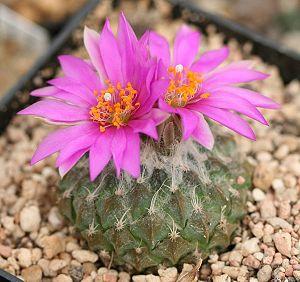
Pelecyphora est un genre de cactus à fleurs, de la famille des, qui regroupe des « plantes grasses » originaires du Mexique et dont l'aspect général évoque une pomme de pin fermée.